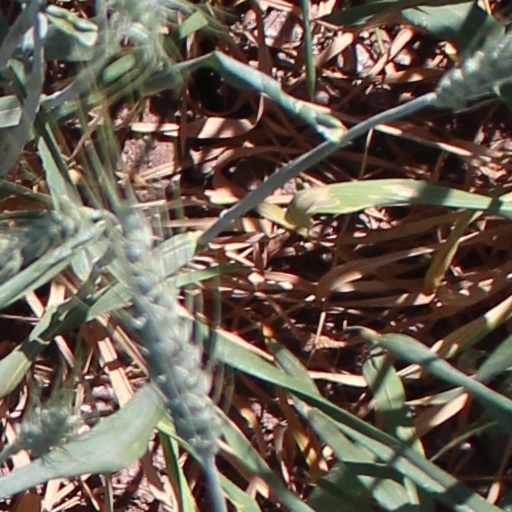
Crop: wheat